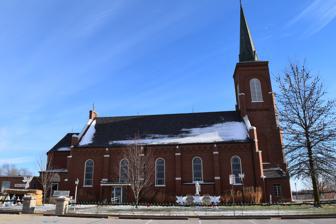
Building: St. Francis Xavier Catholic Church and Rectory
Country: United States of America
Year built: 1923
Historic church in Missouri, United States United States historic place St. Francis Xavier Catholic Church and Rectory U.S. National Register of Historic Places Show map of Missouri Show map of the United States Location 7319 Missouri Route M, Taos, Missouri Coordinates 38°30′28″N 92°04′08″W / 38.50778°N 92.06889°W / 38.50778; -92.06889 Area 3.2 acres (1.3 ha) Built 1883 ( 1883 ) , 1923 Built by Vogdt, W.; Binder, Fred H.; Ludewig, Frank; Dreisoerner, Henry Architectural style Romanesque Revival, Tudor Revival MPS Rural Church Architecture in Missouri, c. 1819 to c. 1945 NRHP reference No. 16000100 Added to NRHP March 22, 2016 St. Francis Xavier Catholic Church is a parish of the Roman Catholic Church located at Taos , Cole County, Missouri , United States , in the Diocese of Jefferson City . It is noted for its historic parish church and rectory . History Fr. Ferdinand Helias came to the area in 1838 to minister to German immigrants who had settled in the area. Shortly thereafter, funds were raised for a church and school. A log church was erected in 1840 and dedicated to St. Francis Xavier . The cornerstone for a permanent stone church was laid on April 6, 1844, and construction was completed the following year. Under Fr. Helias' successor, Fr. John Gruender, plans were drawn up for new church, as the congregation had outgrown the first rock church. This structure was completed in 1883 and remains in use today. Architecture The historic Romanesque Revival style church was built in 1883 of locally made brick and locally quarried stone. It features a centered bell tower with a polygonal steeple that reaches 190 feet in height, containing three bells cast in St. Louis by the Henry Stuckstede Foundry. A thirteen-register pipe organ was installed in 1898. The rectory was built in 1923. It is a 2½-story, Tudor Revival style with a steeply pitched hipped roof with cross gables. It features bands of narrow windows and some faux half timbering. The church and rectory were listed on the National Register of Historic Places in 2016. References